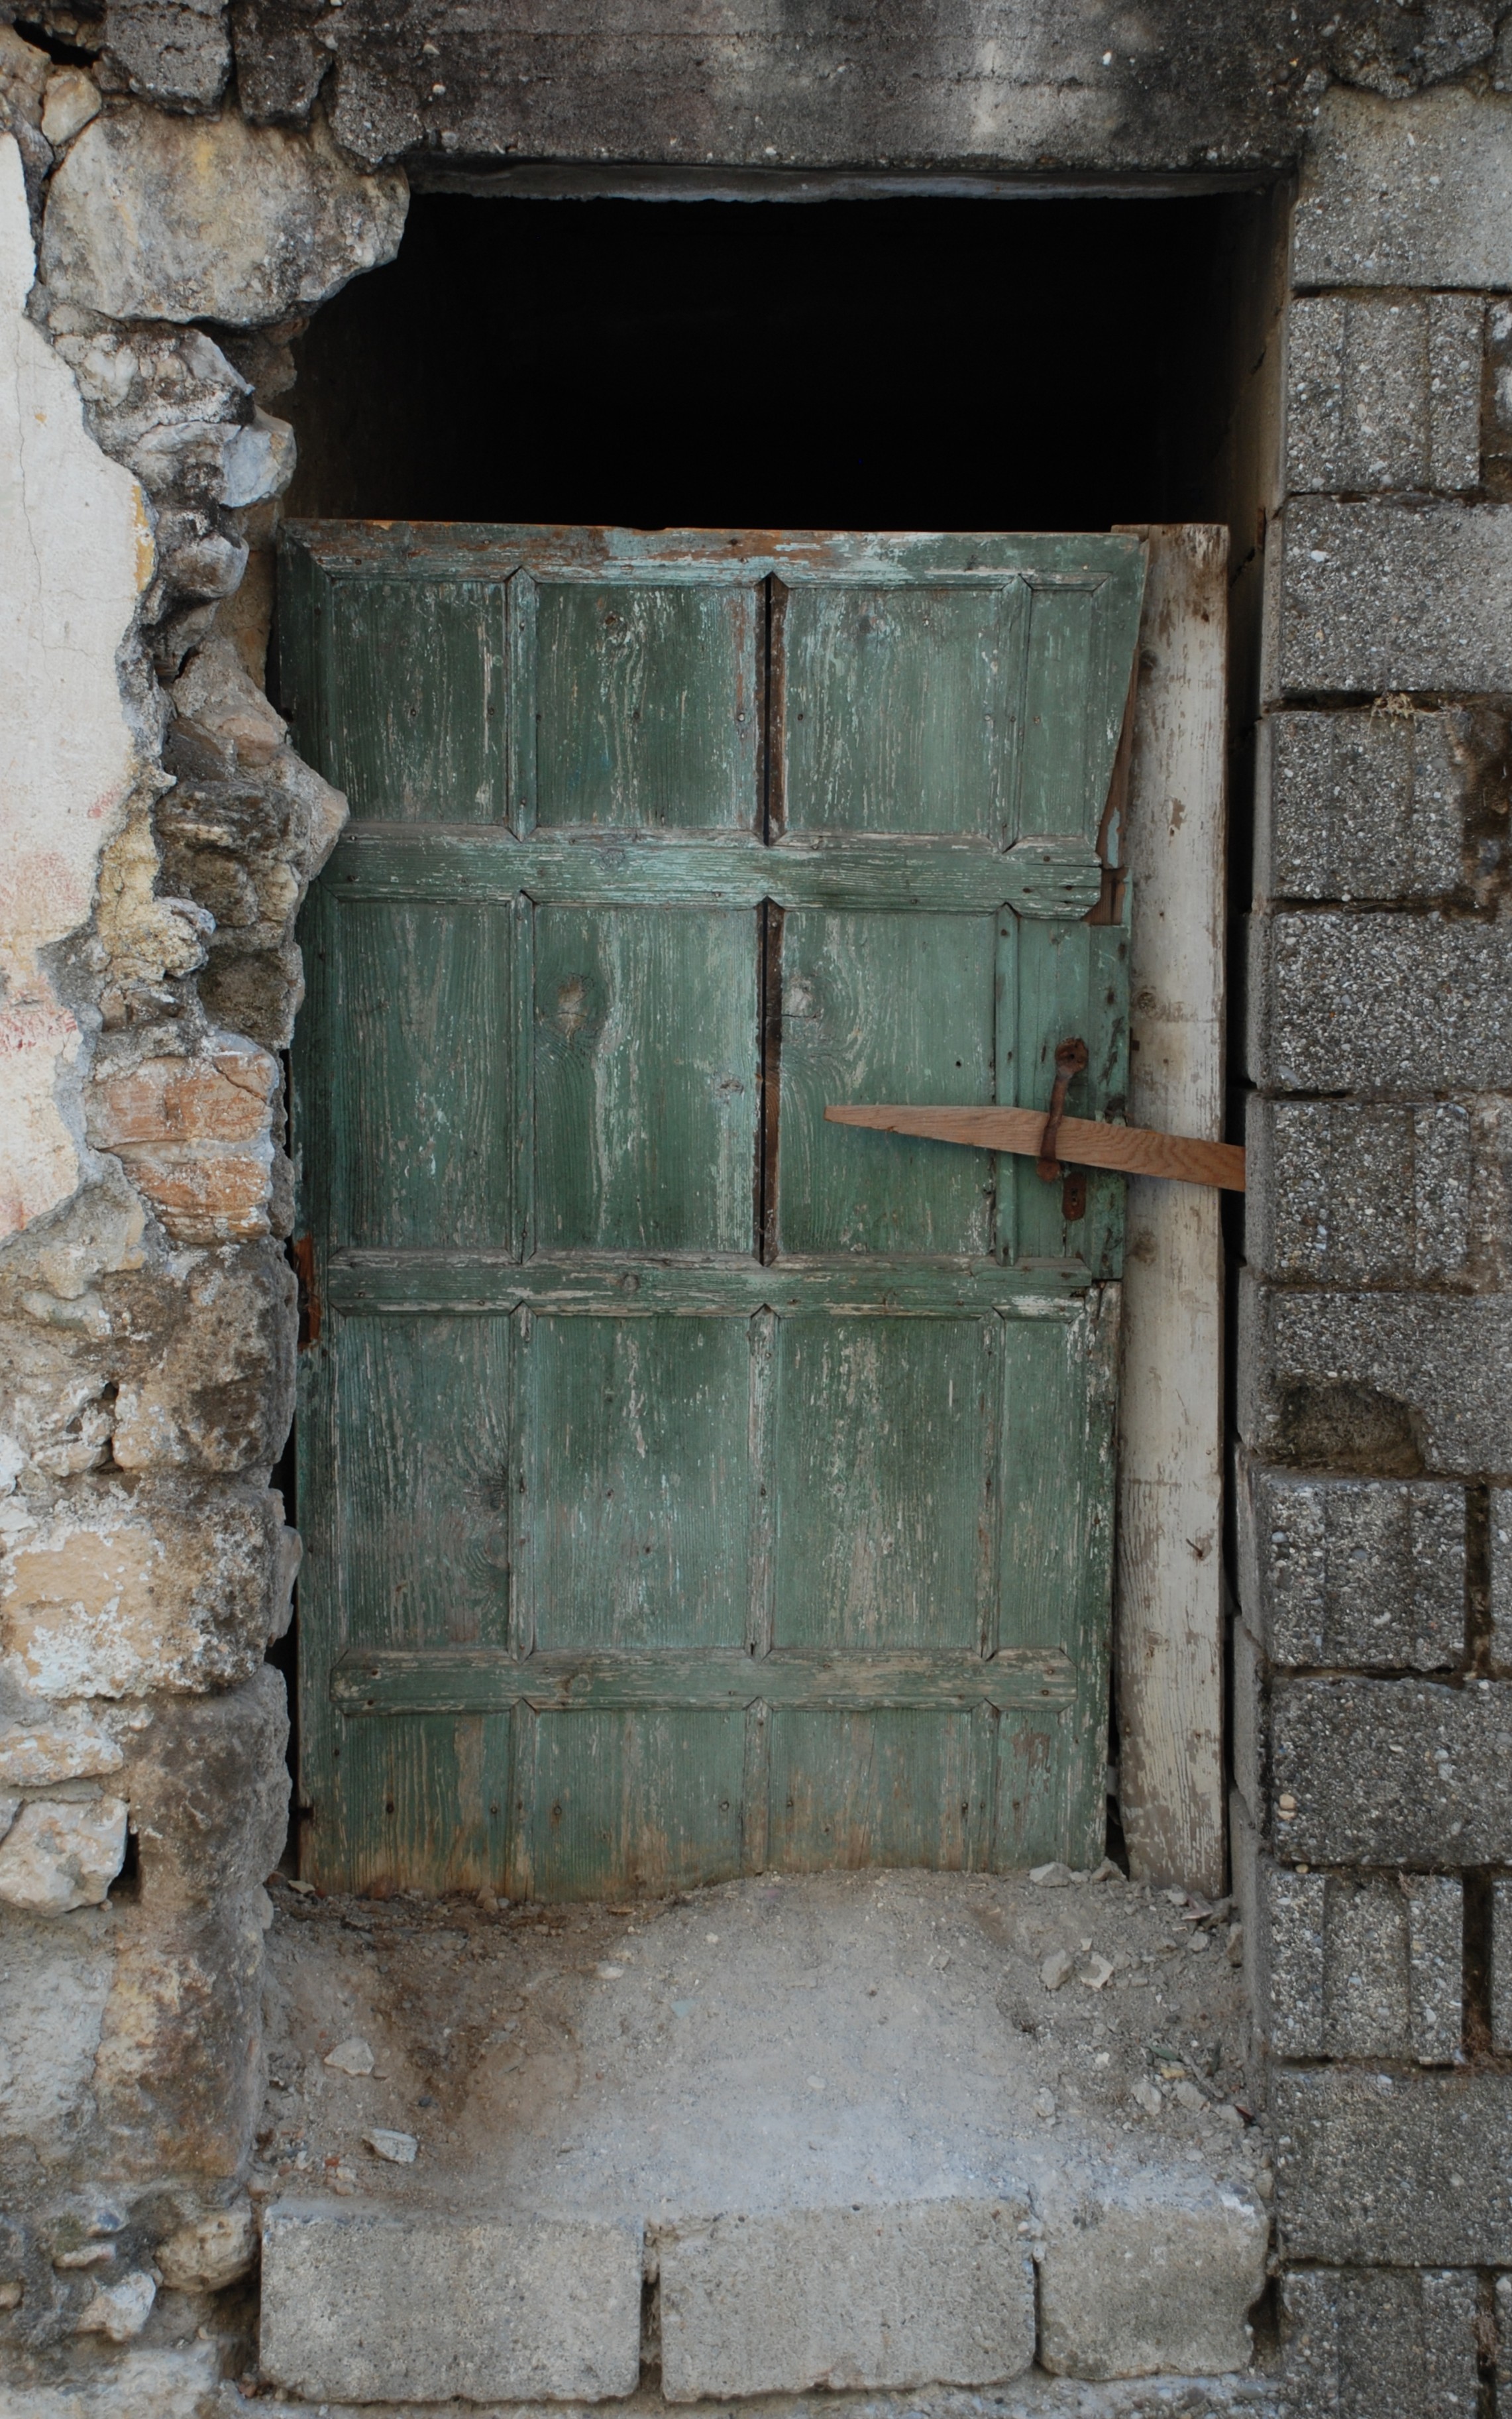
wood, house, window, alley, city, wall, cityscape, blue, nikon, brick, door, cool image, temple, ruins, turkey, d80, cityscapes, turkei, nikond80, turkiye, turquia, turchia, ancient history